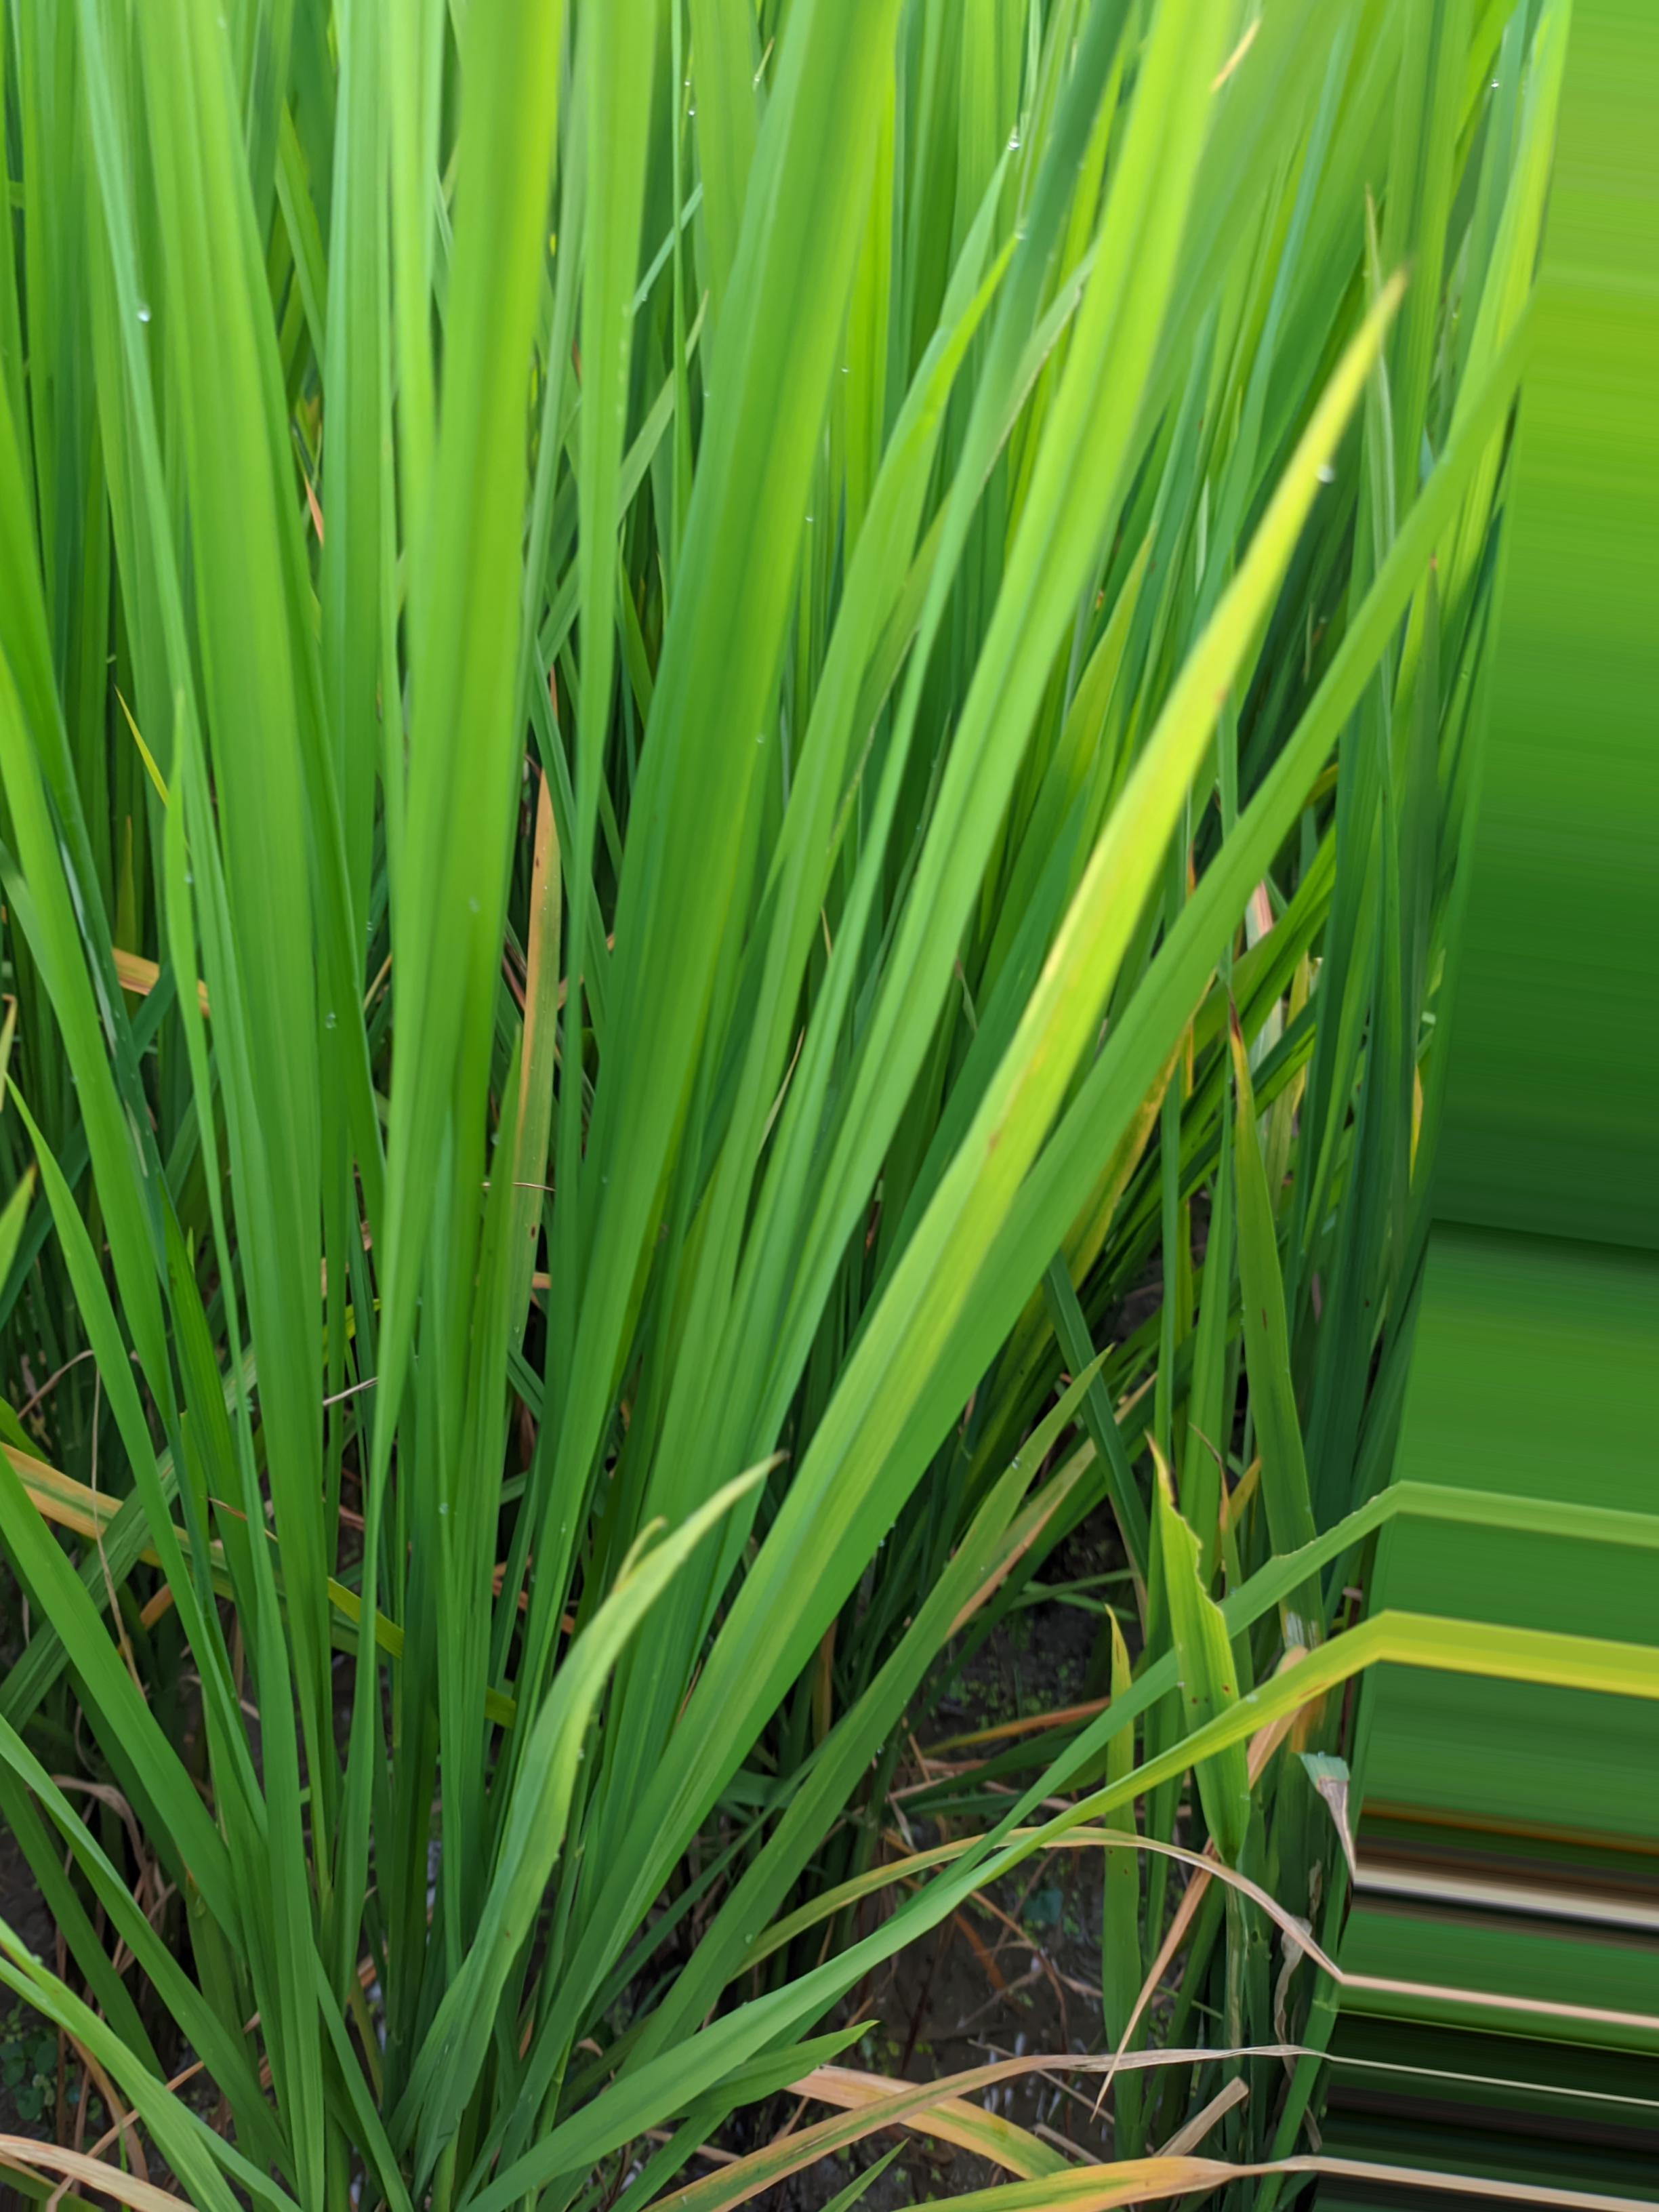
Nhãn: Healthy